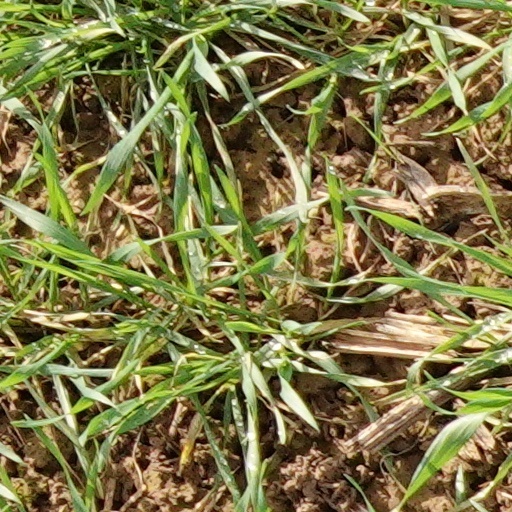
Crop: wheat